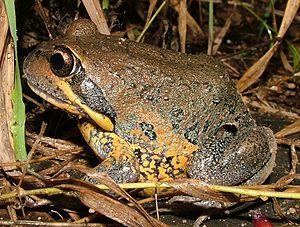
Limnodynastes est un genre d'amphibiens de la famille des Limnodynastidae.
Limnodynastes terraereginae est une espèce d'amphibiens de la famille des Limnodynastidae.